Willis Shapley

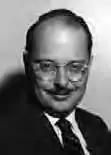
Willis H. Shapley, NASA photo

Willis Harlow Shapley (March 2, 1917 – October 24, 2005) was an American civil servant best known as the third-ranking administrator for NASA during the Apollo program.